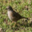
Label: bird